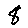
Label: 8